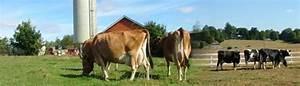
cow